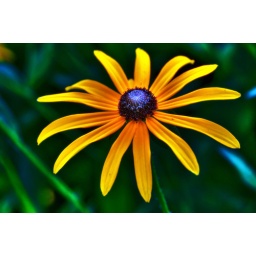
Experimented creating an HDR version of a flower. Looks like a flower in one of those video games.